Peter Forsberg

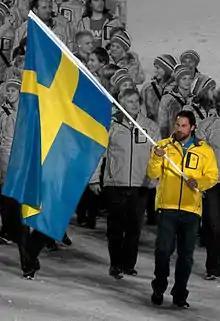
The athletes from Sweden entering the stadium at the opening ceremonies of the 2010 Winter Olympics, led by flag-bearer Peter Forsberg.

Returning to best-on-best competition at the 2004 World Cup, Forsberg recorded three points in four games. Sweden finished in fifth place. Two years later, he won his second Olympic gold, helping Sweden to a championship at the 2006 Games in Turin, Italy. As part of a subsequent interview about the championship over five years later, Forsberg was interpreted to insinuate that Sweden lost their preliminary round game against Slovakia on purpose, so as to draw Switzerland as their quarterfinal opponent, rather than Canada or Russia. Swedish forward Henrik Sedin, who played alongside Forsberg on the 2006 team denied the notion while adding that Forsberg's comments in the interview were misconstrued. Forsberg's next appearance in international competition came at the 2010 Winter Olympics in Vancouver, British Columbia. He was named Sweden's flag bearer for the opening ceremonies. Two years removed from NHL competition (Forsberg had been playing in the Elitserien while attempting an NHL comeback), Forsberg played a lesser role with the Swedish team and recorded an assist over four games. Sweden finished in fifth place, failing to defend their 2006 gold medal.